SS Continental

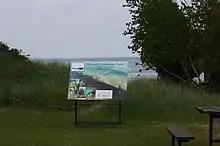
A sign marking the wreck of the ship "Continental"

"Continental" was built in Cleveland, Ohio in 1882. It foundered, or was wrecked north of Twin River Point Light in a snow storm on December 12, 1904, while traveling to Manitowoc, Wisconsin for winter service and repairs.